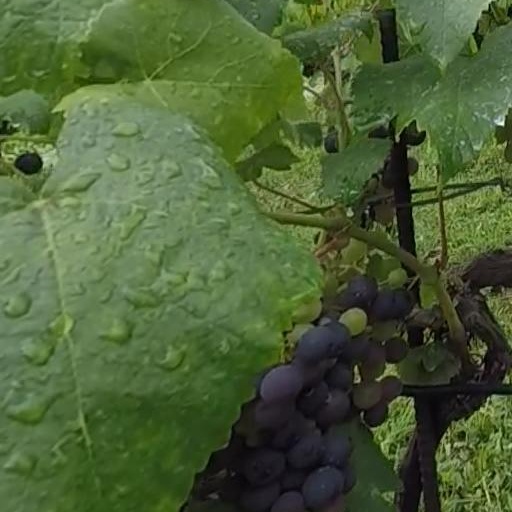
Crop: grape